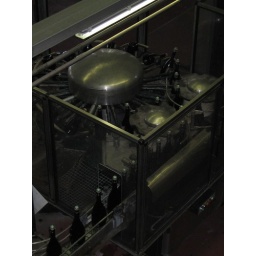
This machine mixes the dose with the original Cava in the bottle